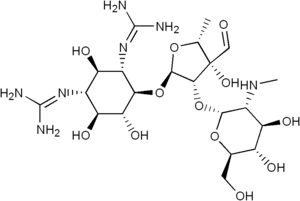
La streptomycine est le premier antibiotique cytostatique et cytotoxique de la classe des aminosides découvert. C'est un antibiotique à spectres larges pouvant réagir avec les bacilles gram négatifs, avec certains cocci gram positifs ou avec certaines mycobactéries.
Théorie de la formation des planètes par Weizsäcker.
7 avril : le chercheur suisse Albert Hofmann élabore le LSD.